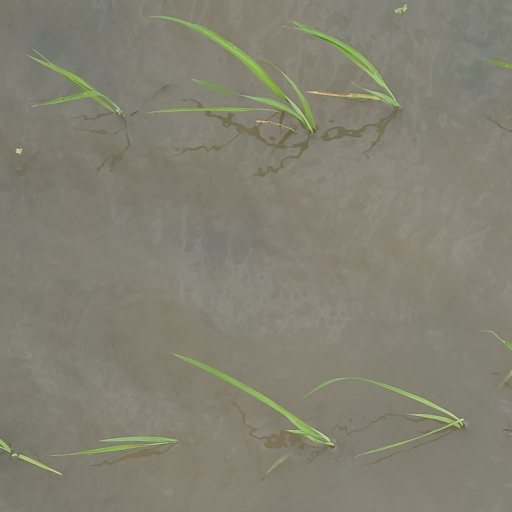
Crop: rice